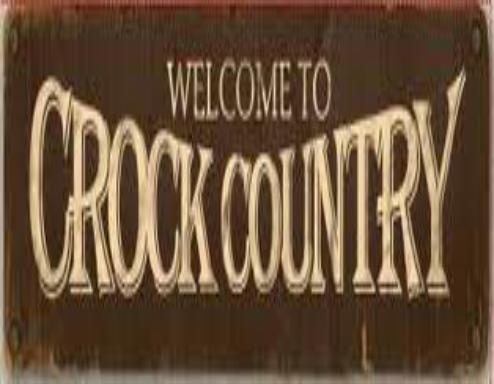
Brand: Country Crock
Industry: Food